David Neres

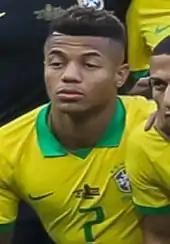
Neres with Brazil at the 2019 Copa América

On 8 March 2019, Neres received his first senior team call-up by coach Tite for the Brazil national football team, replacing an injured Vinícius Júnior, for the friendlies against Panama and the Czech Republic to be held later that month. Neres made his senior team debut against Czech Republic on 26 March 2019, in the 63rd minute as a replacement for Richarlison. In that game, he made an assist and produced a backheel which led to a goal, contributing to two goals in the 3–1 win against Czech Republic.